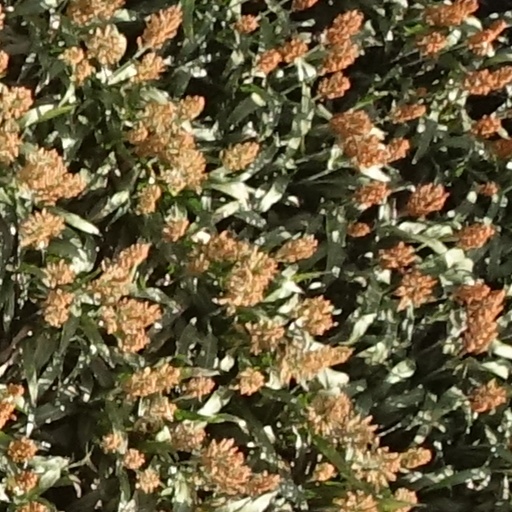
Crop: sorghum